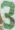
Number: 3